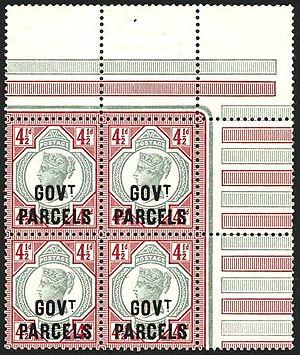
Le Royaume-Uni est le premier pays au monde à émettre un timbre postal : le Penny Black, le 1ᵉʳ mai 1840 où apparaît Victoria, de profil. Depuis, les timbres britanniques font apparaître le visage de leur souverain chaque année. Aujourd'hui encore, Élisabeth II est présente sur absolument tous les timbres émis puisqu'on aperçoit sa silhouette en haut à droite. William Shakespeare est la première personnalité qui ne soit pas un souverain de ce pays à apparaître sur un timbre postal, en 1964.